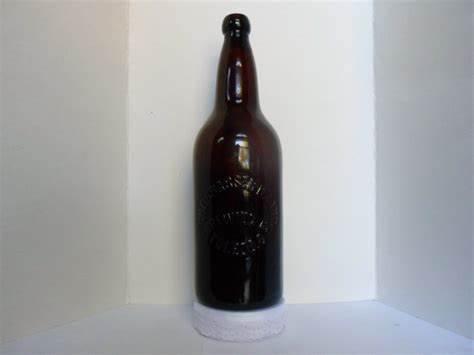
Label: glass